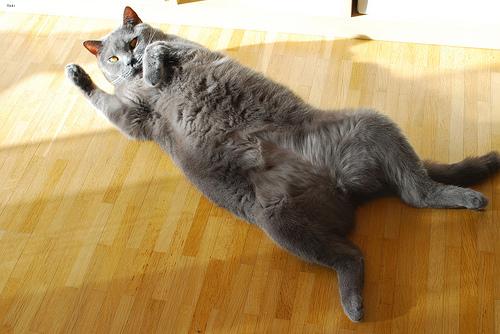
Breed: British Shorthair